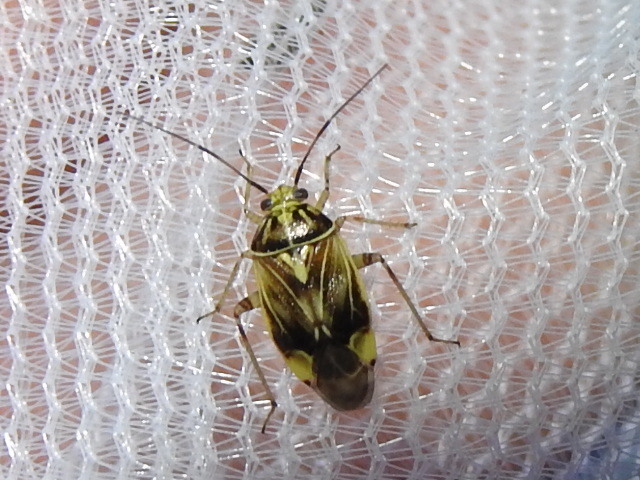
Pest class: lygus_bug